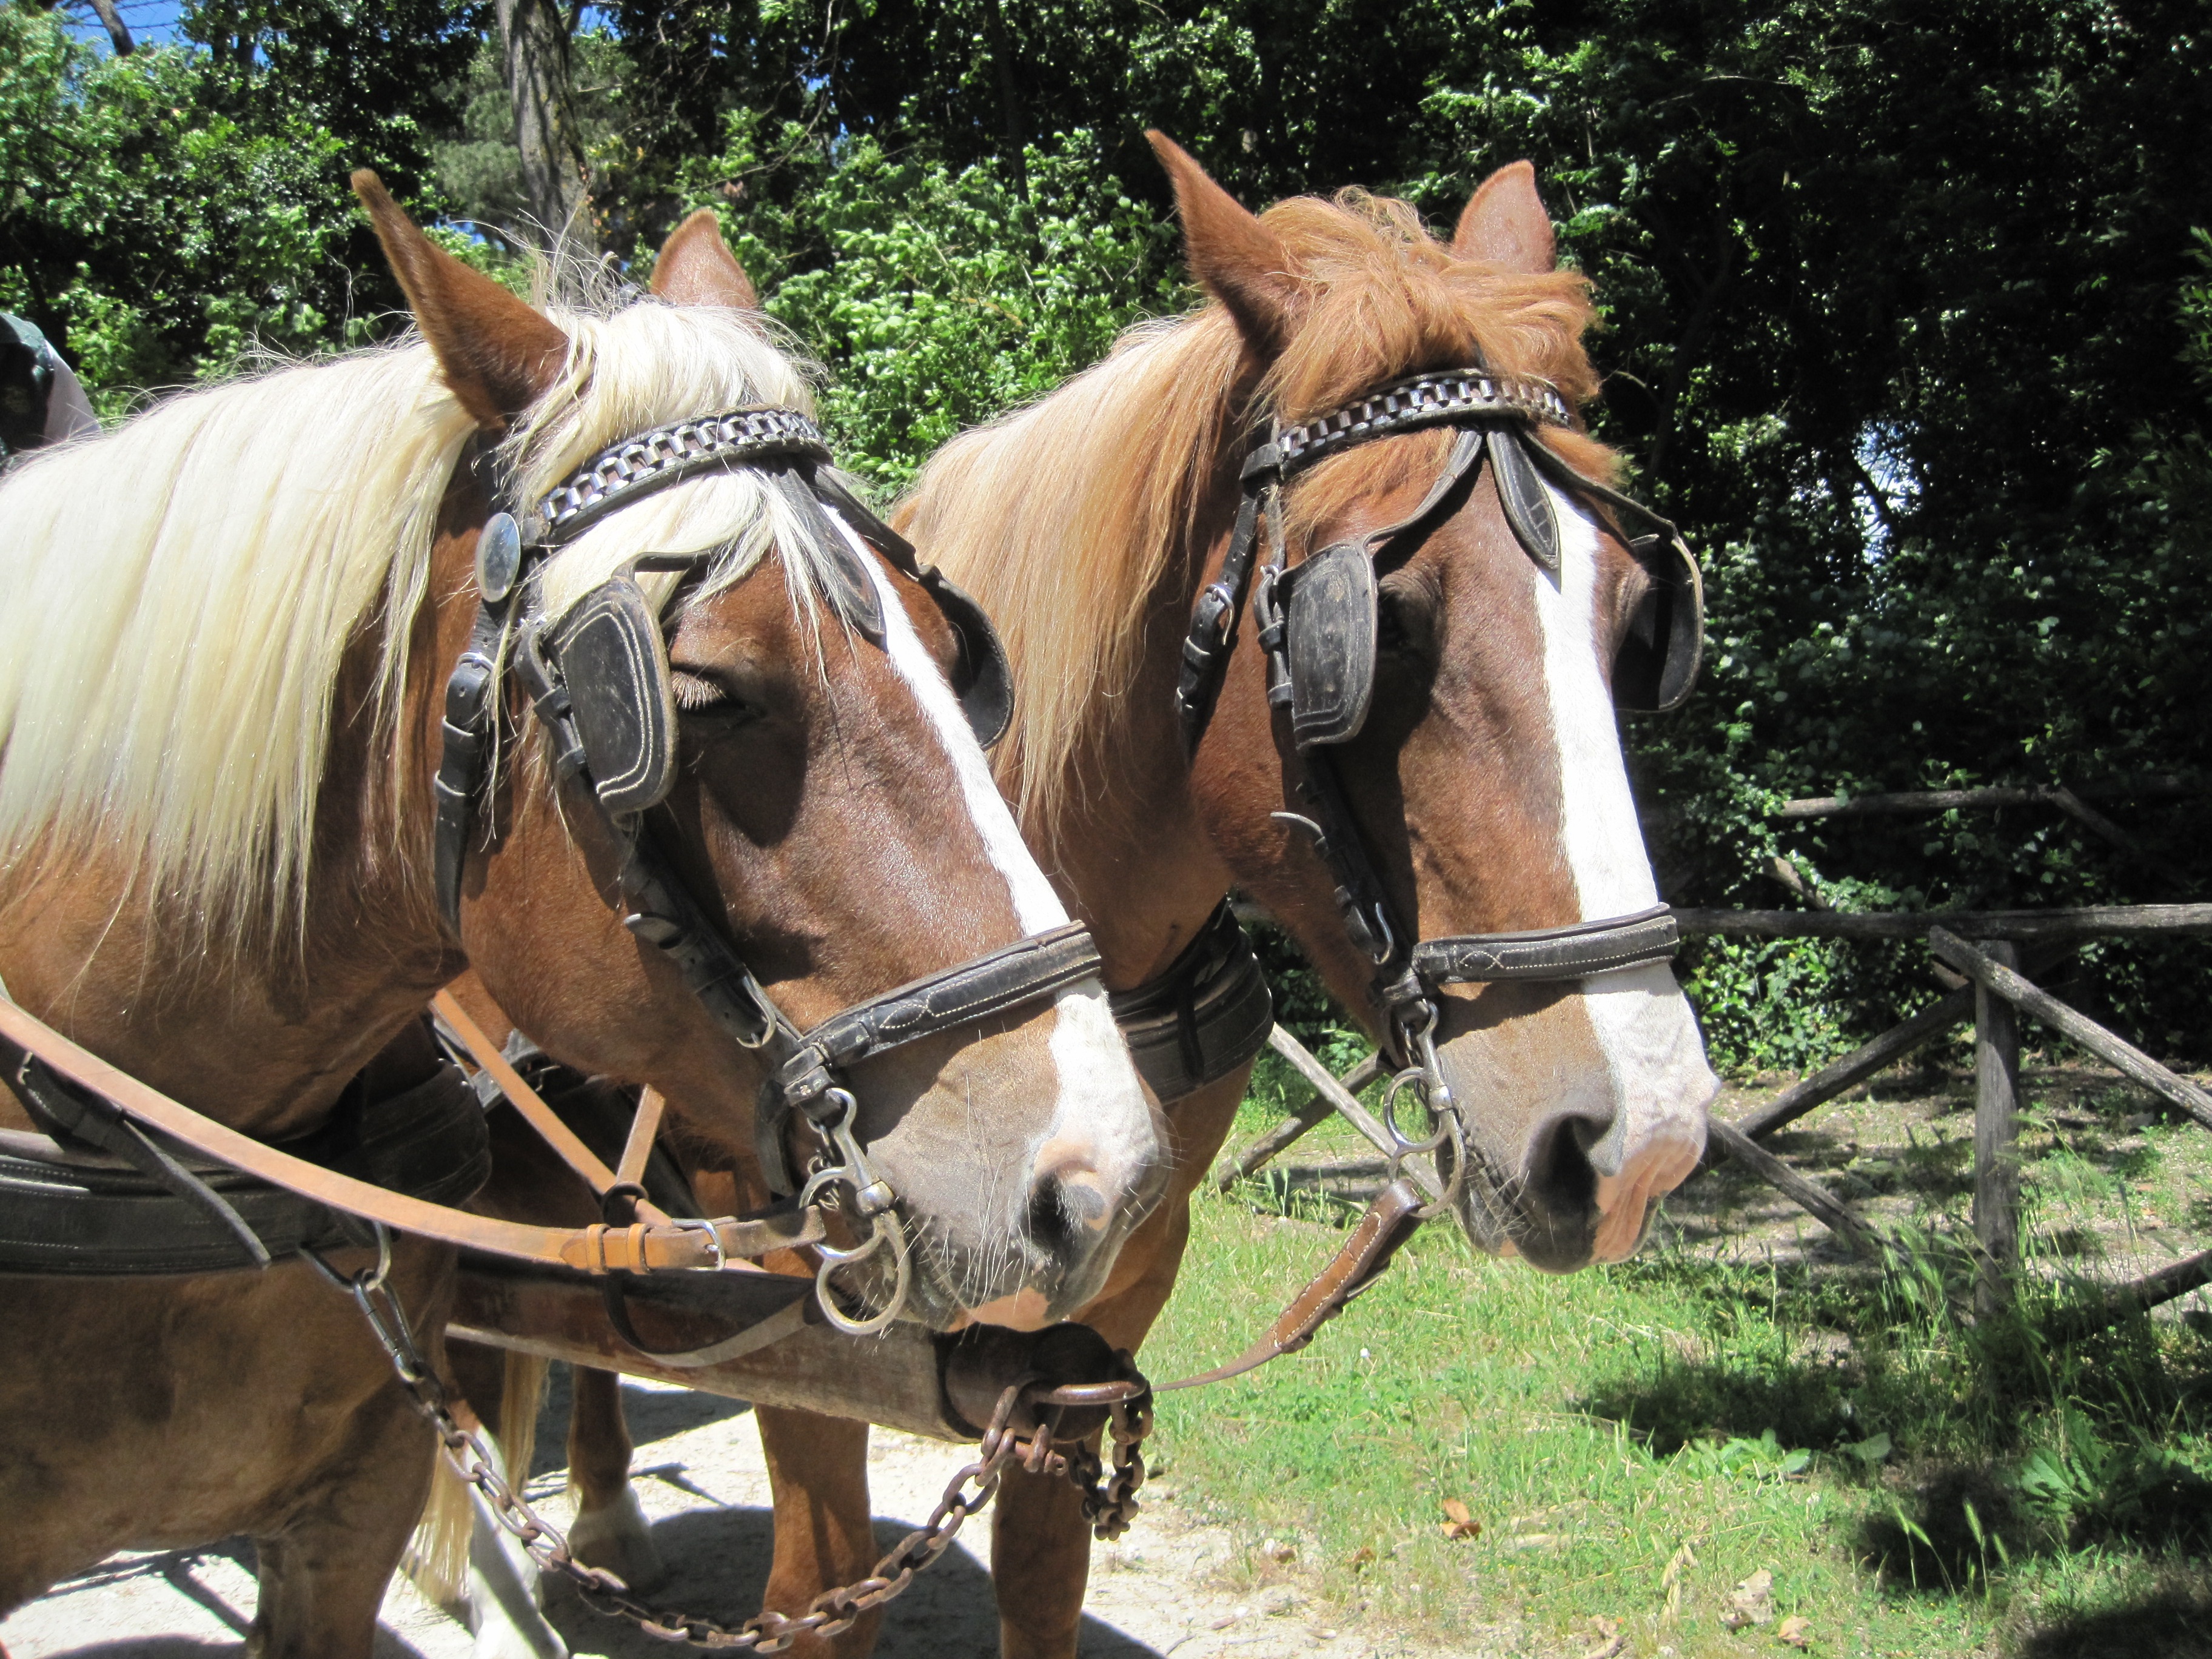
nature, animal, vehicle, horse, brown, rein, stallion, mane, bridle, riding, horses, animals, head, mare, carriage, halter, pack animal, eventing, trail riding, horse like mammal, mustang horse, horse harness, horse tack